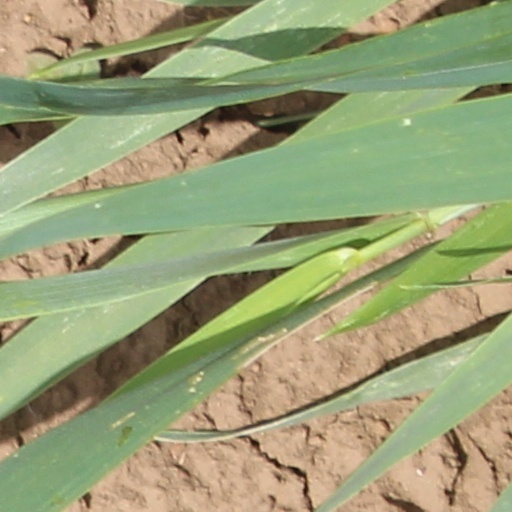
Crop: wheat